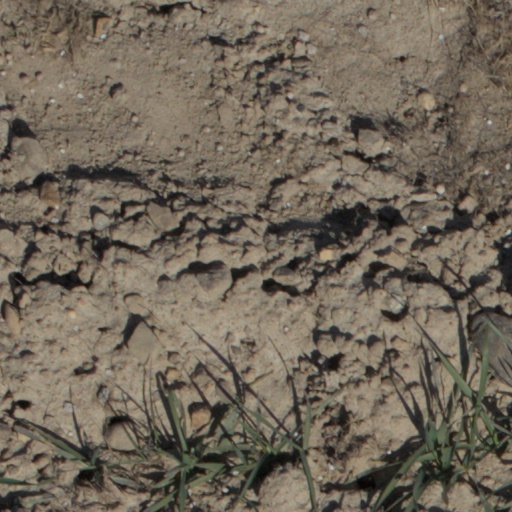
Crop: wheat